Athletics at the 1964 Summer Olympics – Men's javelin throw

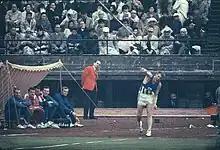
Pauli Nevala throwing

The scores from the qualification round were ignored in the final. Each thrower received three more attempts. The six best threw an additional three times, keeping the scores from all six throws.